Ruud Kleinpaste

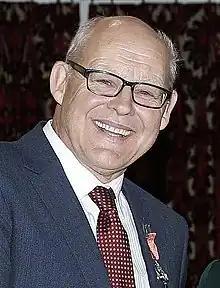
Kleinpaste in 2018

Rudolf Hendrik Kleinpaste (born 23 April 1952), generally known as Ruud Kleinpaste, is a Dutch-New Zealand naturalist and host of the Animal Planet series "Buggin' with Ruud". Born in Djakarta, Indonesia, Kleinpaste was educated in The Netherlands, and then studied plant sciences at Wageningen University, eventually earning a degree in silviculture. At the age of 20, he became interested in entomology.